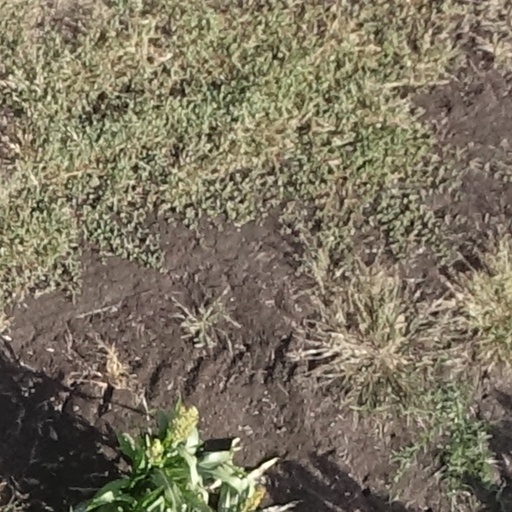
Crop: sorghum